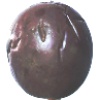
Label: passion_fruit